Peter Wyche (ambassador)

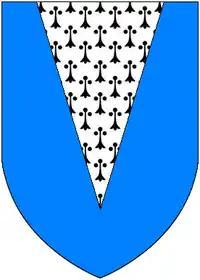
Arms of Wyche: "Azure, a pile ermine"

He was knighted by King Charles I on 16 December 1626, having received instructions from the king on 18 November, after his personal nomination. As ambassador, Sir Peter arrived at Constantinople on 10 April 1628, and remained at that post until he returned to England in May 1639. He secured a reduction of duty on English cloth. While in Constantinople he gave lodgings to the scholars and travellers John Greaves and Edward Pococke. From December 1637 to August 1640, Pococke resided at the British embassy, where he acted as temporary chaplain to Sir Peter Wyche.